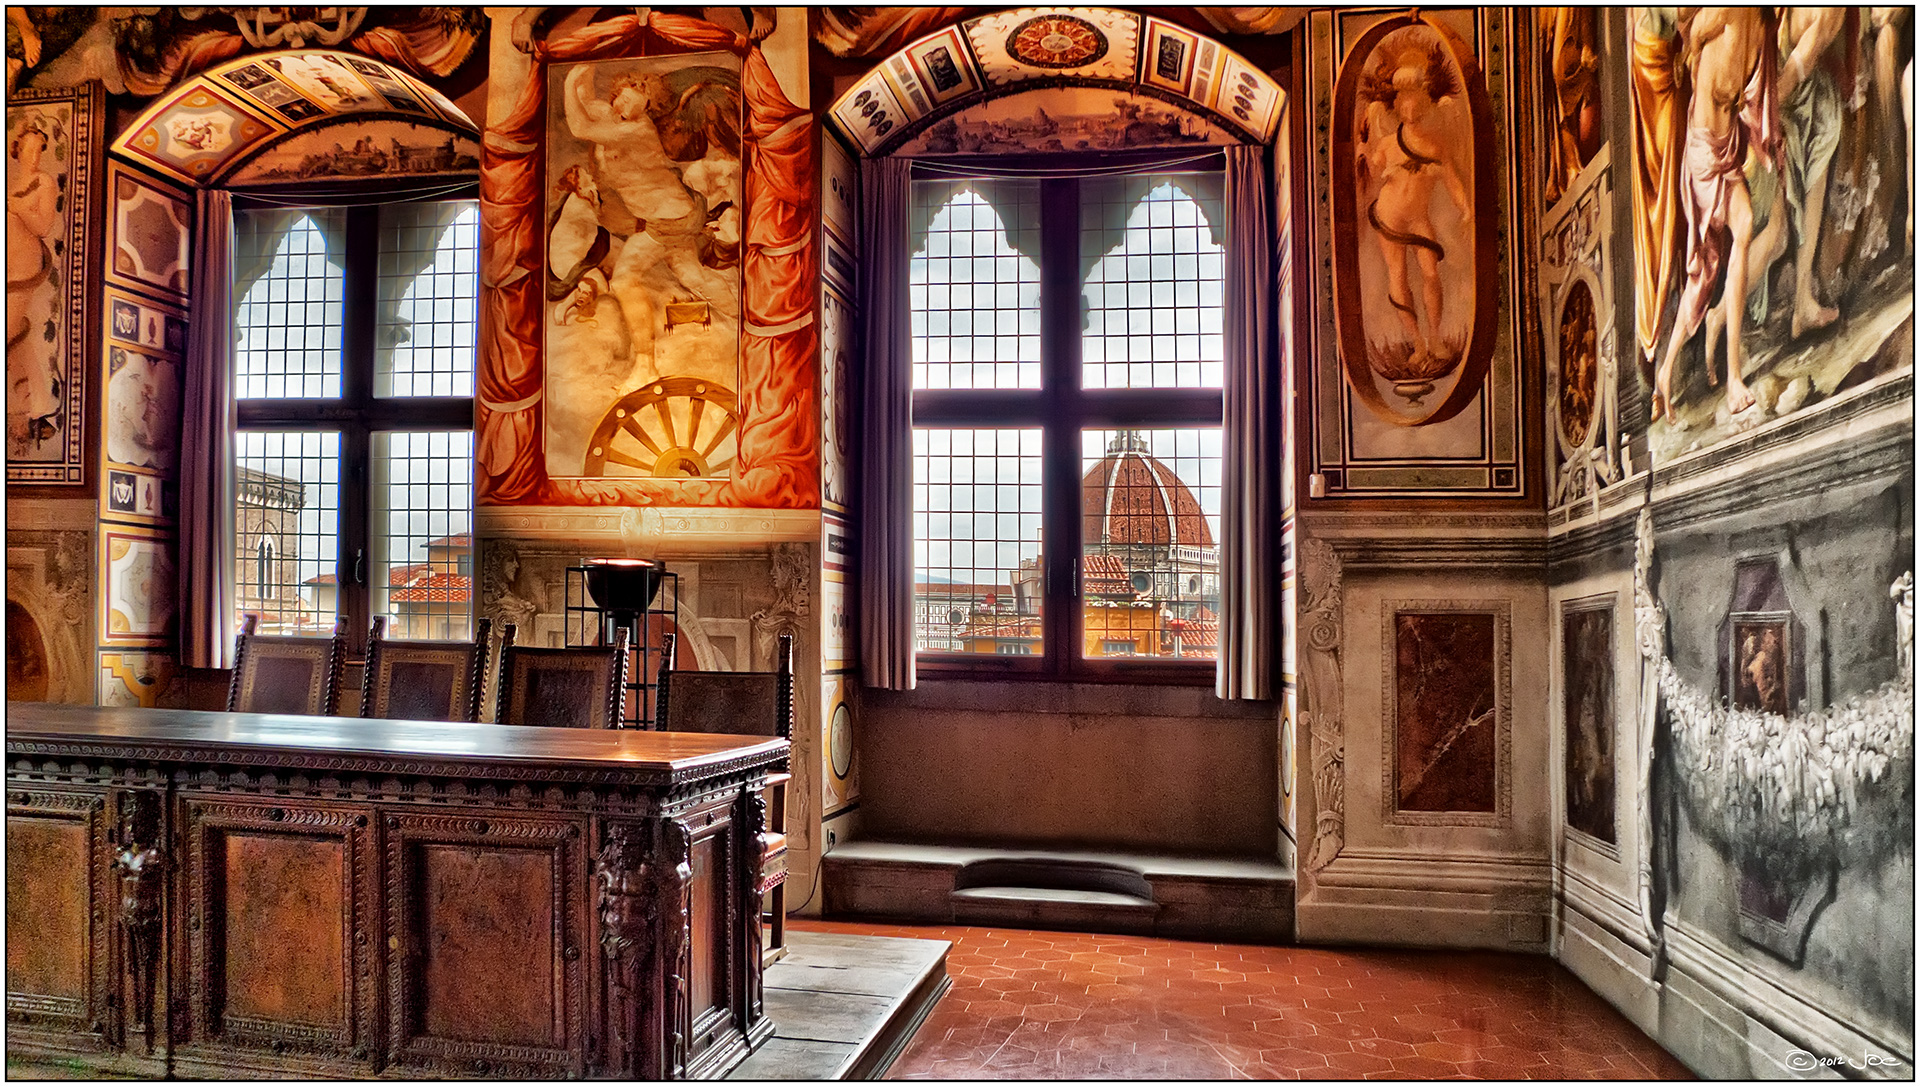
wood, mansion, window, palace, home, audience, hall, color, facade, cathedral, chapel, furniture, interior design, hdr, synagogue, sns, tourist attraction, estate, nik, florence, efex, pro, viveza, sala, duomo, palazzo, vecchio, signori, 3xp, udienza, ancient history